Prison Legal News v. Secretary, Florida Department of Corrections

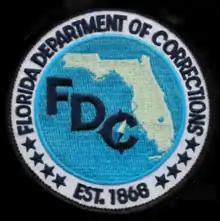
Florida Department of Corrections Patch since 2016

"Prison Legal News" (PLN) is a monthly magazine focused on legal events and developments that would be of interest to prisoners, often reporting on civil rights ligitation or criminal justice issues. It is a project of the Human Rights Defense Center (HRDC), a 501(c)(3) non-profit organization, and has been published since 1990. In 2003, the Florida Department of Corrections (FDOC) began to impound issues of "PLN" that were sent to inmates, due to advertisements they contained "accepting postage stamps as payment, three-way calling services, pen pal services, and offers to purchase inmate artwork." In Fla. Admin. Code R. 33–501.401(3), the FDOC had decided that each of these types of ads posed an unacceptable risk to prison security. Allowing inmates to pay for things with stamps encouraged the use of stamps as currency in black-market deals between inmates; three-way calling services might allow inmates to call people outside their approved phone contact list, possibly including criminal associates, or members of the public they might want to harass; pen pal services could be a way for inmates to defraud "kind-hearted but gullible people"; and inmates selling artwork would violate prison rules against running a business from a prison cell.